Brian Sidari

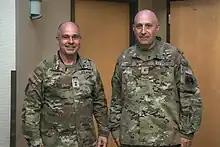
Sidari with Maj. Gen. James during his visit to Joint Task Force–Space Defense, 2022

Sidari entered the United States Air Force on June 1, 1995, after receiving his commission as a second lieutenant from the Kent State University’s Reserve Officer Training Corps program. His first assignment was as assistant regional director of assignments at The Pennsylvania University. After that, he was a student for a year with the 315th Weapons Squadron at Goodfellow Air Force Base, Texas. In December 2017, he was assigned as squadron support flight commander and chief of intelligence of the 22nd Training Squadron. After more than a year, he was reassigned to the 93rd Air Control Wing as the airborne intelligence officer, wing executive officer, and flight commander. From July 2002 to May 2005, he was assigned to the Air Staff as the chief of ISR strategy and doctrine, Northrop Grumman RQ-4 Global Hawk functional manager, and chief of predator operations and operations.